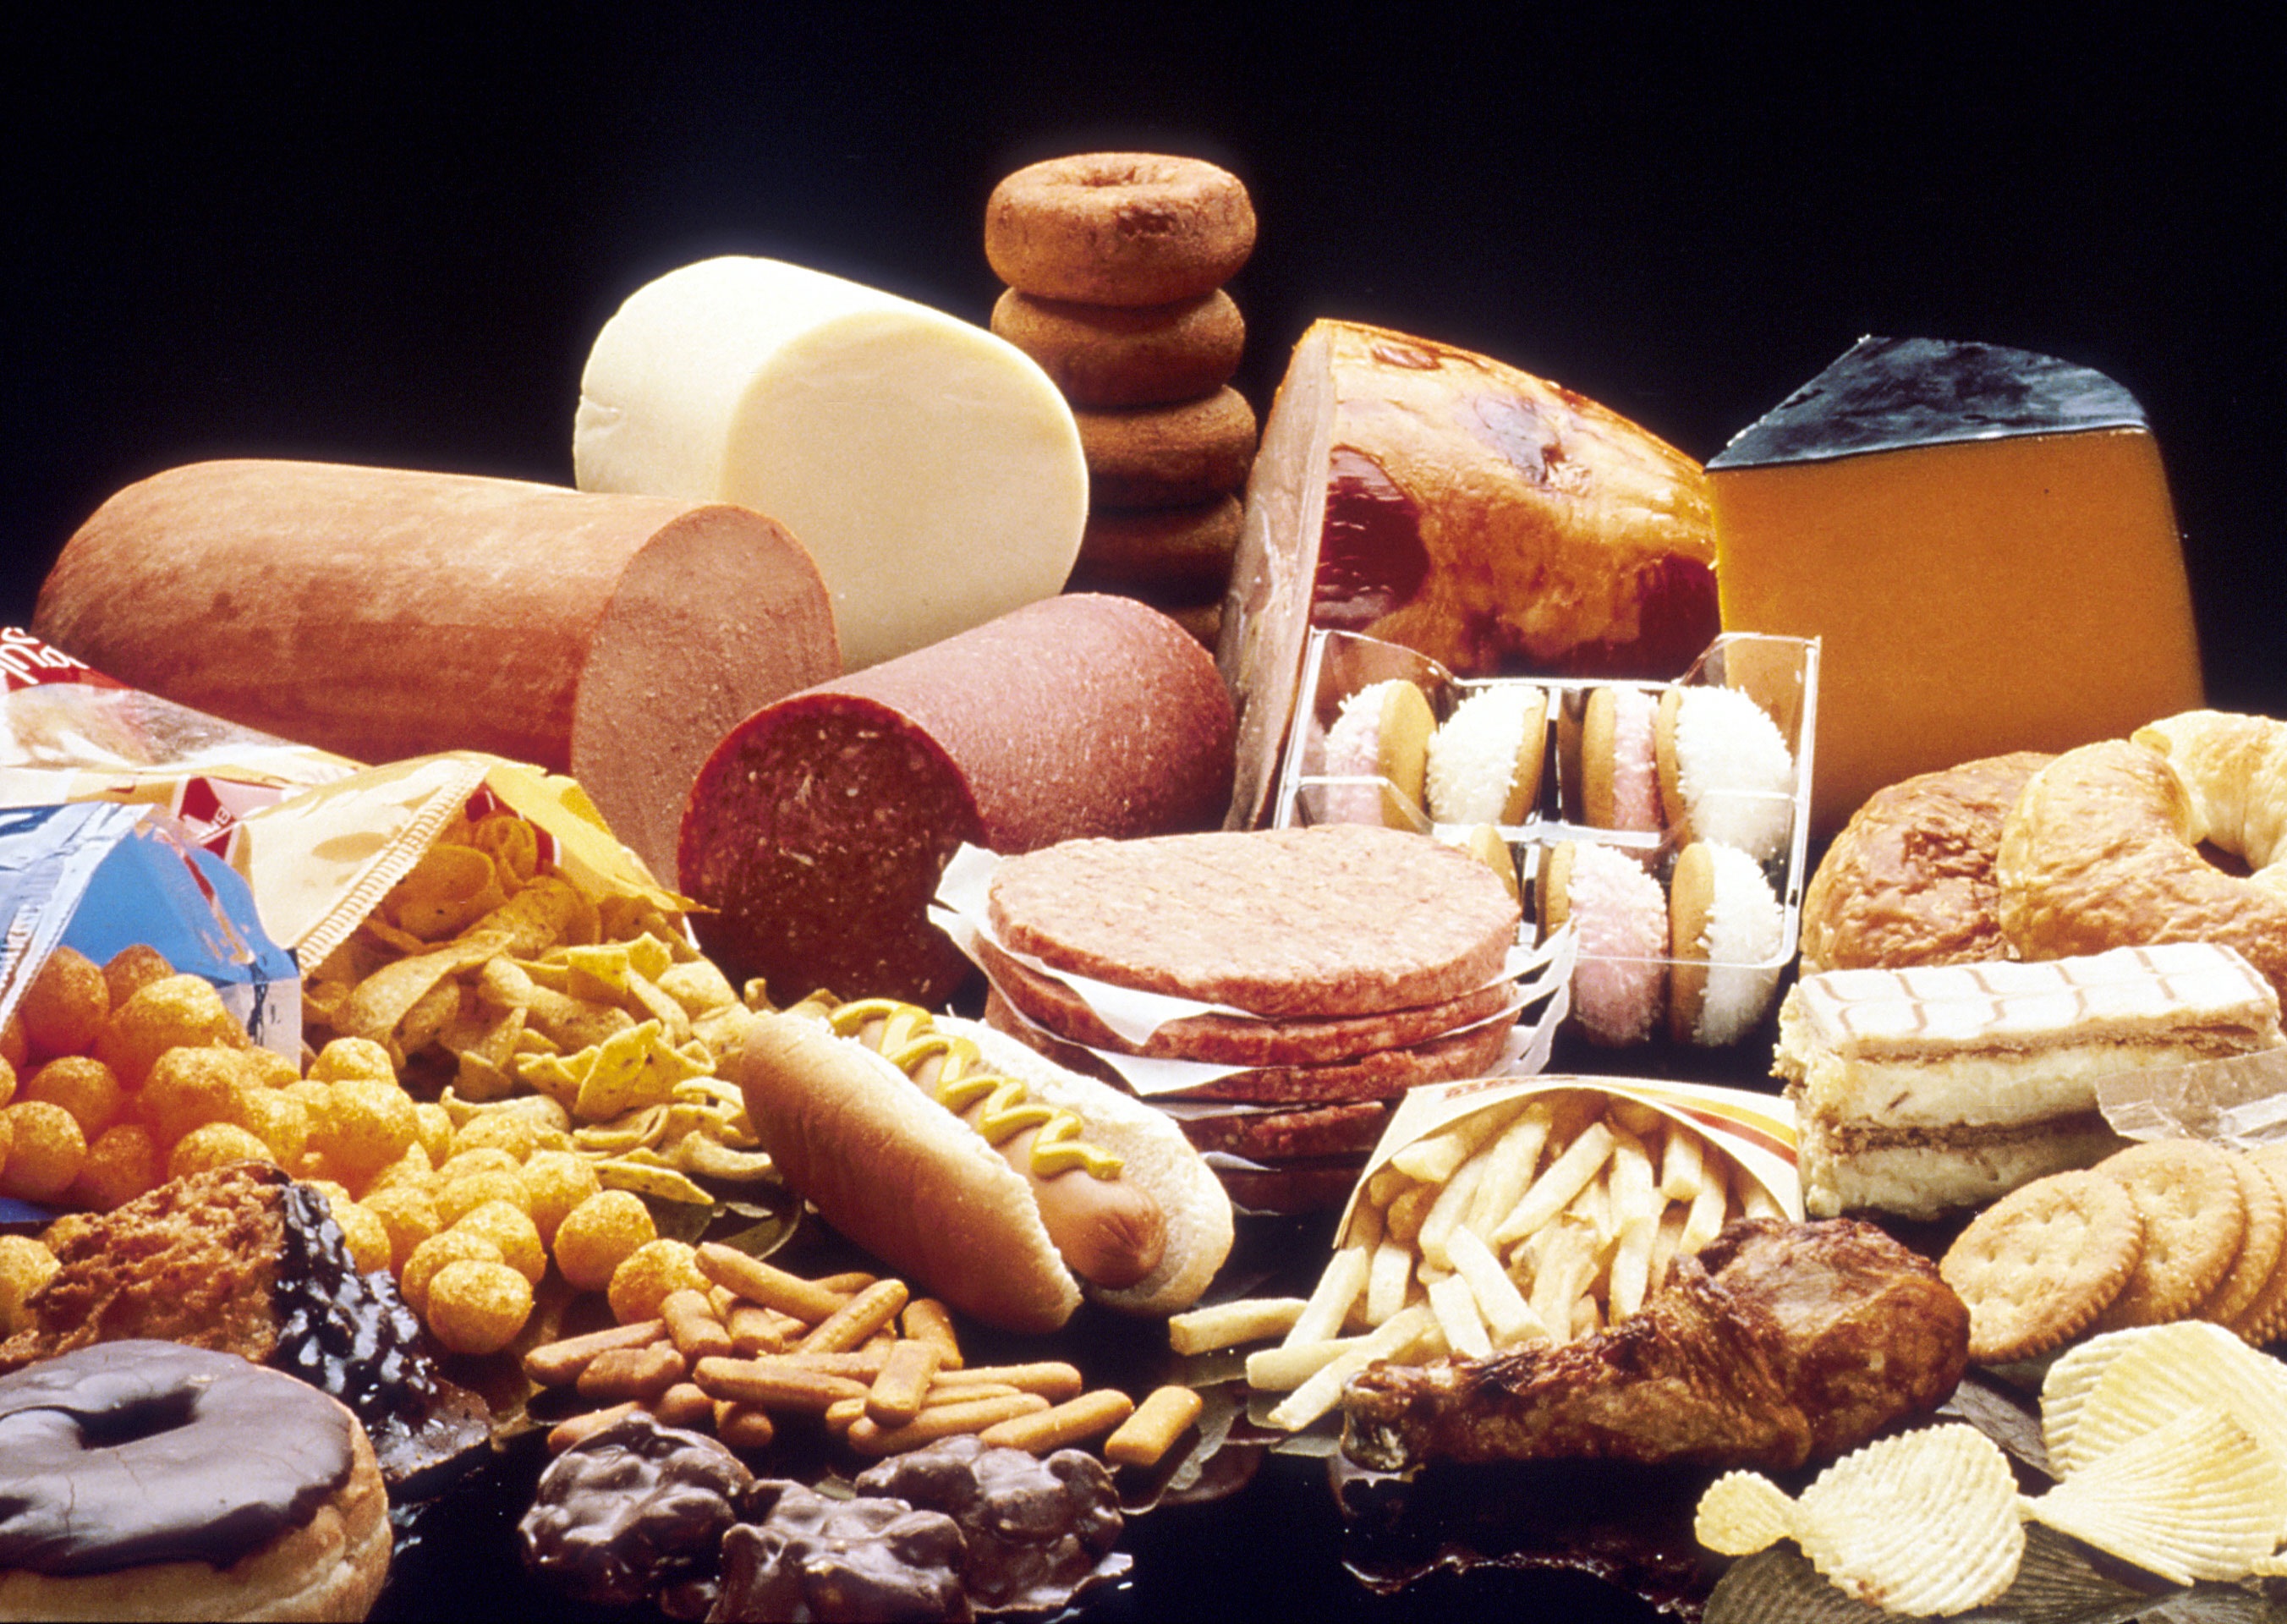
dish, meal, food, produce, macro, breakfast, chocolate, baking, meat, cuisine, sausage, close up, pastries, power, display, wallpaper, donuts, delicatessen, charcuterie, cakes, french fries, cholesterol, fat foods, cheeses, cold meat, fats, fat food, galettes